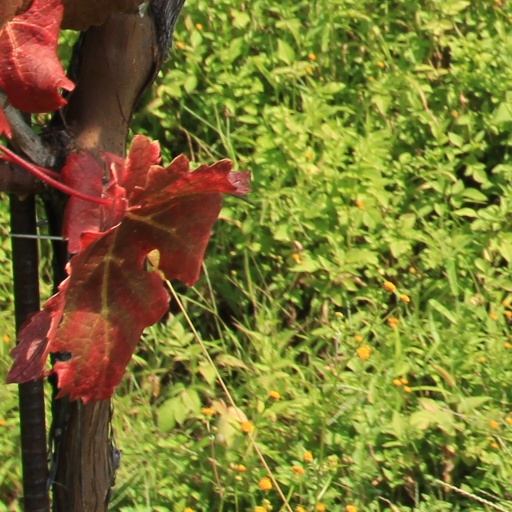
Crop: grape